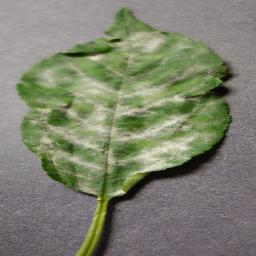
Label: Cherry___Powdery_mildew